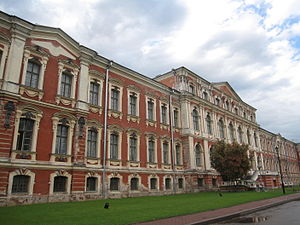
Jelgava / Gallery
Jelgava er en by i det centrale Letland. Byen ligger ca. 41 kilometer sydvest for Riga og har 56.743 indbyggere.